Qalawun complex

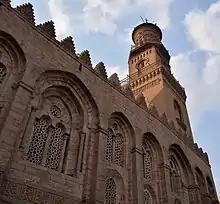
View of minaret and grilled windows from the façade

The exterior structure of the Qalawun complex has many unique firsts in Mamluk architecture. The prayer hall of the "madrasa" projects into the street, asserting the prominence of the complex. The "madrasa's" three-story minaret, uniquely placed near the entrance of the building, has a papyrus cornice that harkens back to rule of the Pharaohs, serving to legitimize Mamluk rule. The 67-meter long façade of the complex displays similarities to Gothic or Crusader styles. The façade was constructed using ashlar blocks and consists of varying sizes of pointed-arched panels that come together to enclose single windows. The building's entrance portal consists of a rounded arch that encloses a pointed arch with "ablaq"-striped voussoirs, spandrels with geometric motifs, and a grilled double window with an oculus. The oculus and coupled window are elements echoed in the mausoleum's entrance portal, which is decorated with masterful stucco. The windows of this complex are open and grilled which allows prayers and Quranic recitations to be heard from the building throughout the day. The façades of the madrasa and mausoleum are further connected by a gilded inscription of the complex's founder and important dates in the building's inauguration and completion.